Knaresborough Zoo

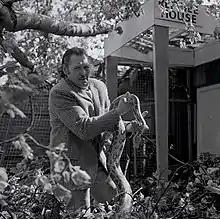
Nick Nyoka rescuing a Python at Knaresborough Zoo after a tree fell on the Reptile house 1978

In July 1983, Nyoka was convicted by Harrogate Magistrates Court for Gross indecency with a nine year old boy, for this he was fined £400. Nyoka died in 1996 and an obituary for him is listed in Issue 54 of the magazine Tanzanian Affairs.